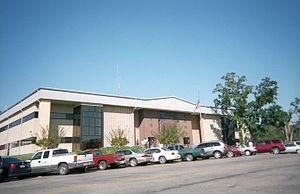
La ville de Chatom est le chef-lieu du comté de Washington, dans l'État de l'Alabama, aux États-Unis.